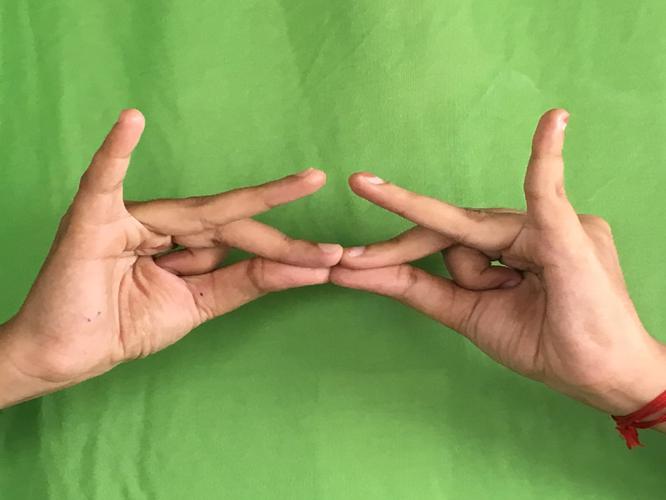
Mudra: Sakata
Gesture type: double_hand